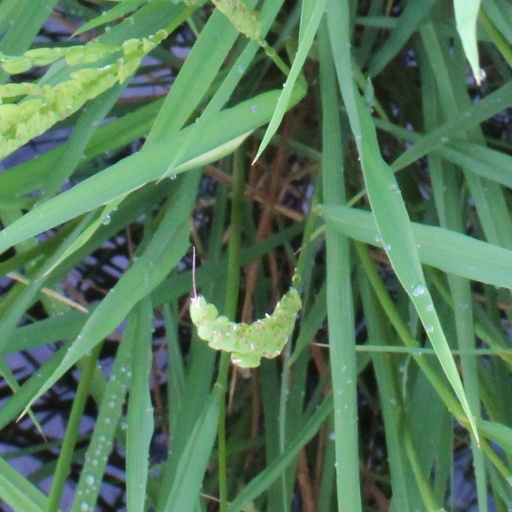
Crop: rice